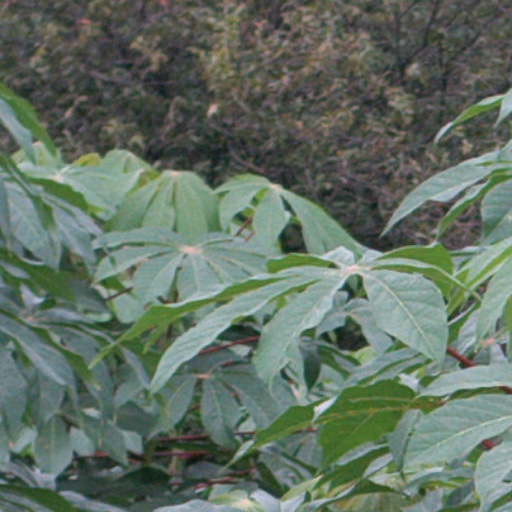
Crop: cassava